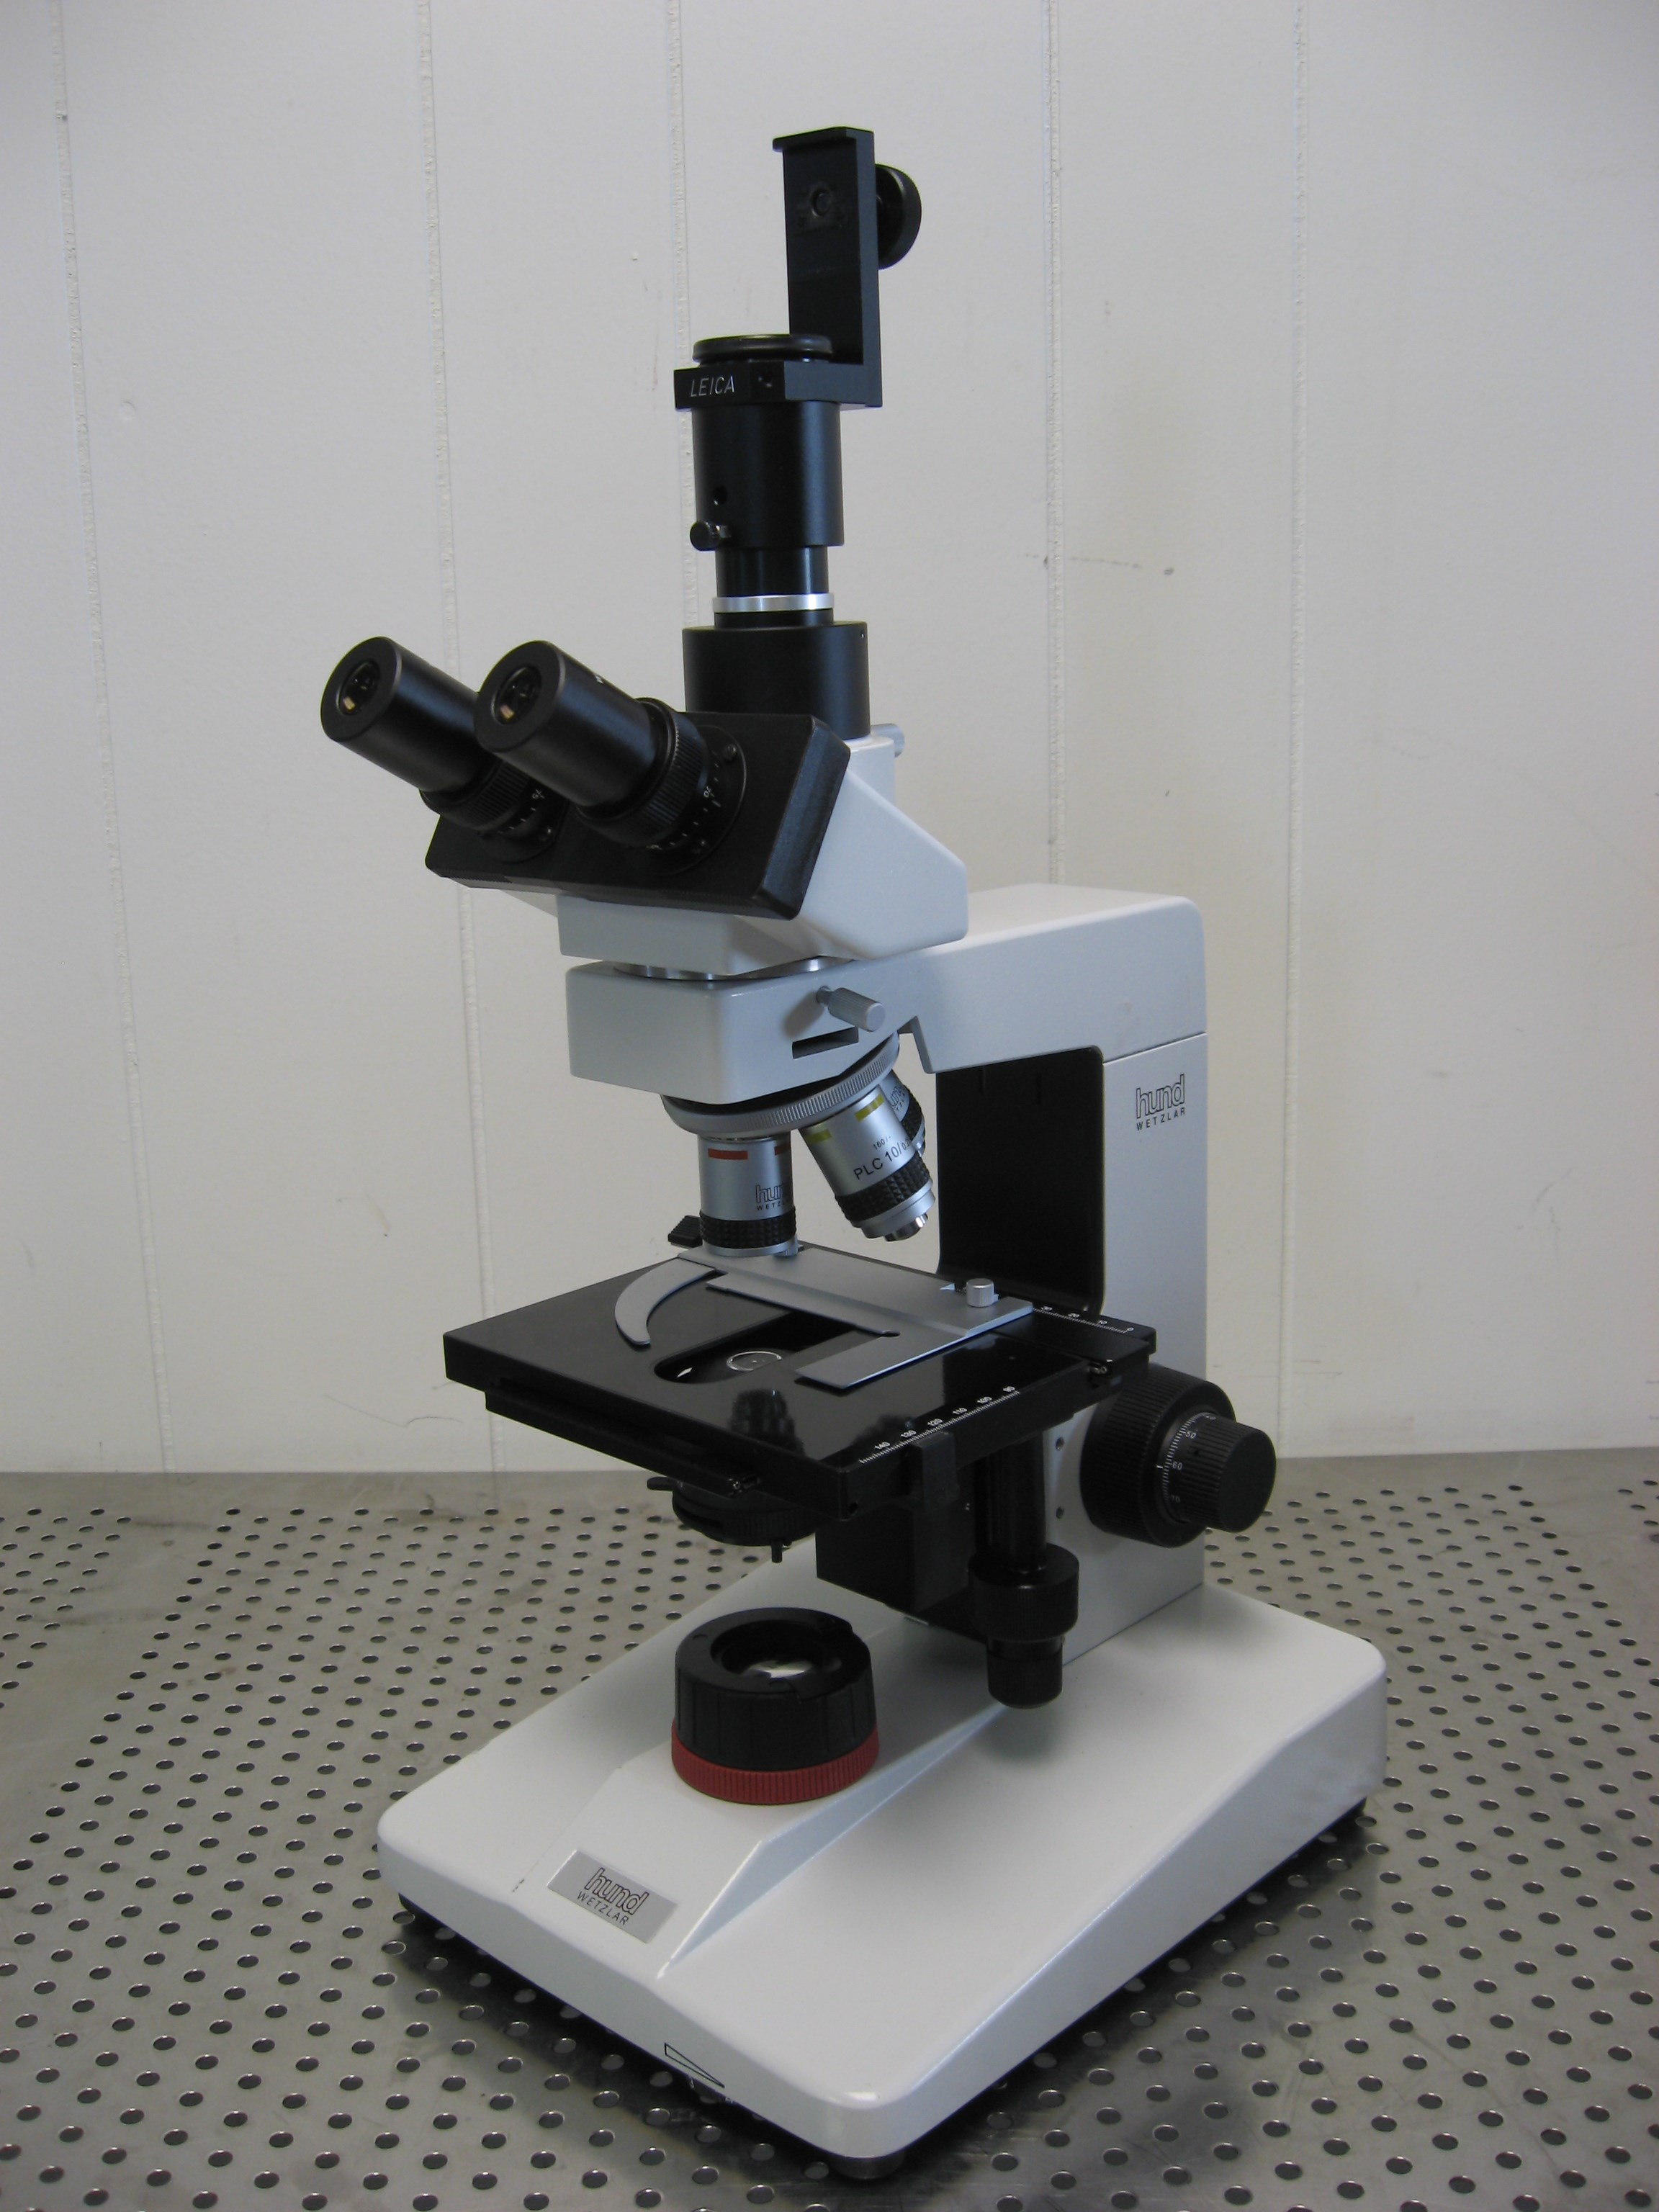
If using this image please attribute to "Kitmondo LAB" - <a href="[URL] rel="noreferrer nofollow">[URL] Images from listings on our website Kitmondo.com in the laboratory, medical and bioprocessing section. See a range of lab, medical and biomedical equipment from across the
Specialty: smart health devices / equipment
Image credit: Kitmondo Marketplace